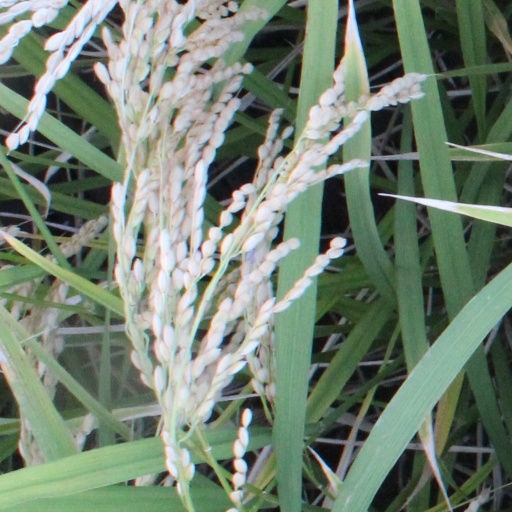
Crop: rice